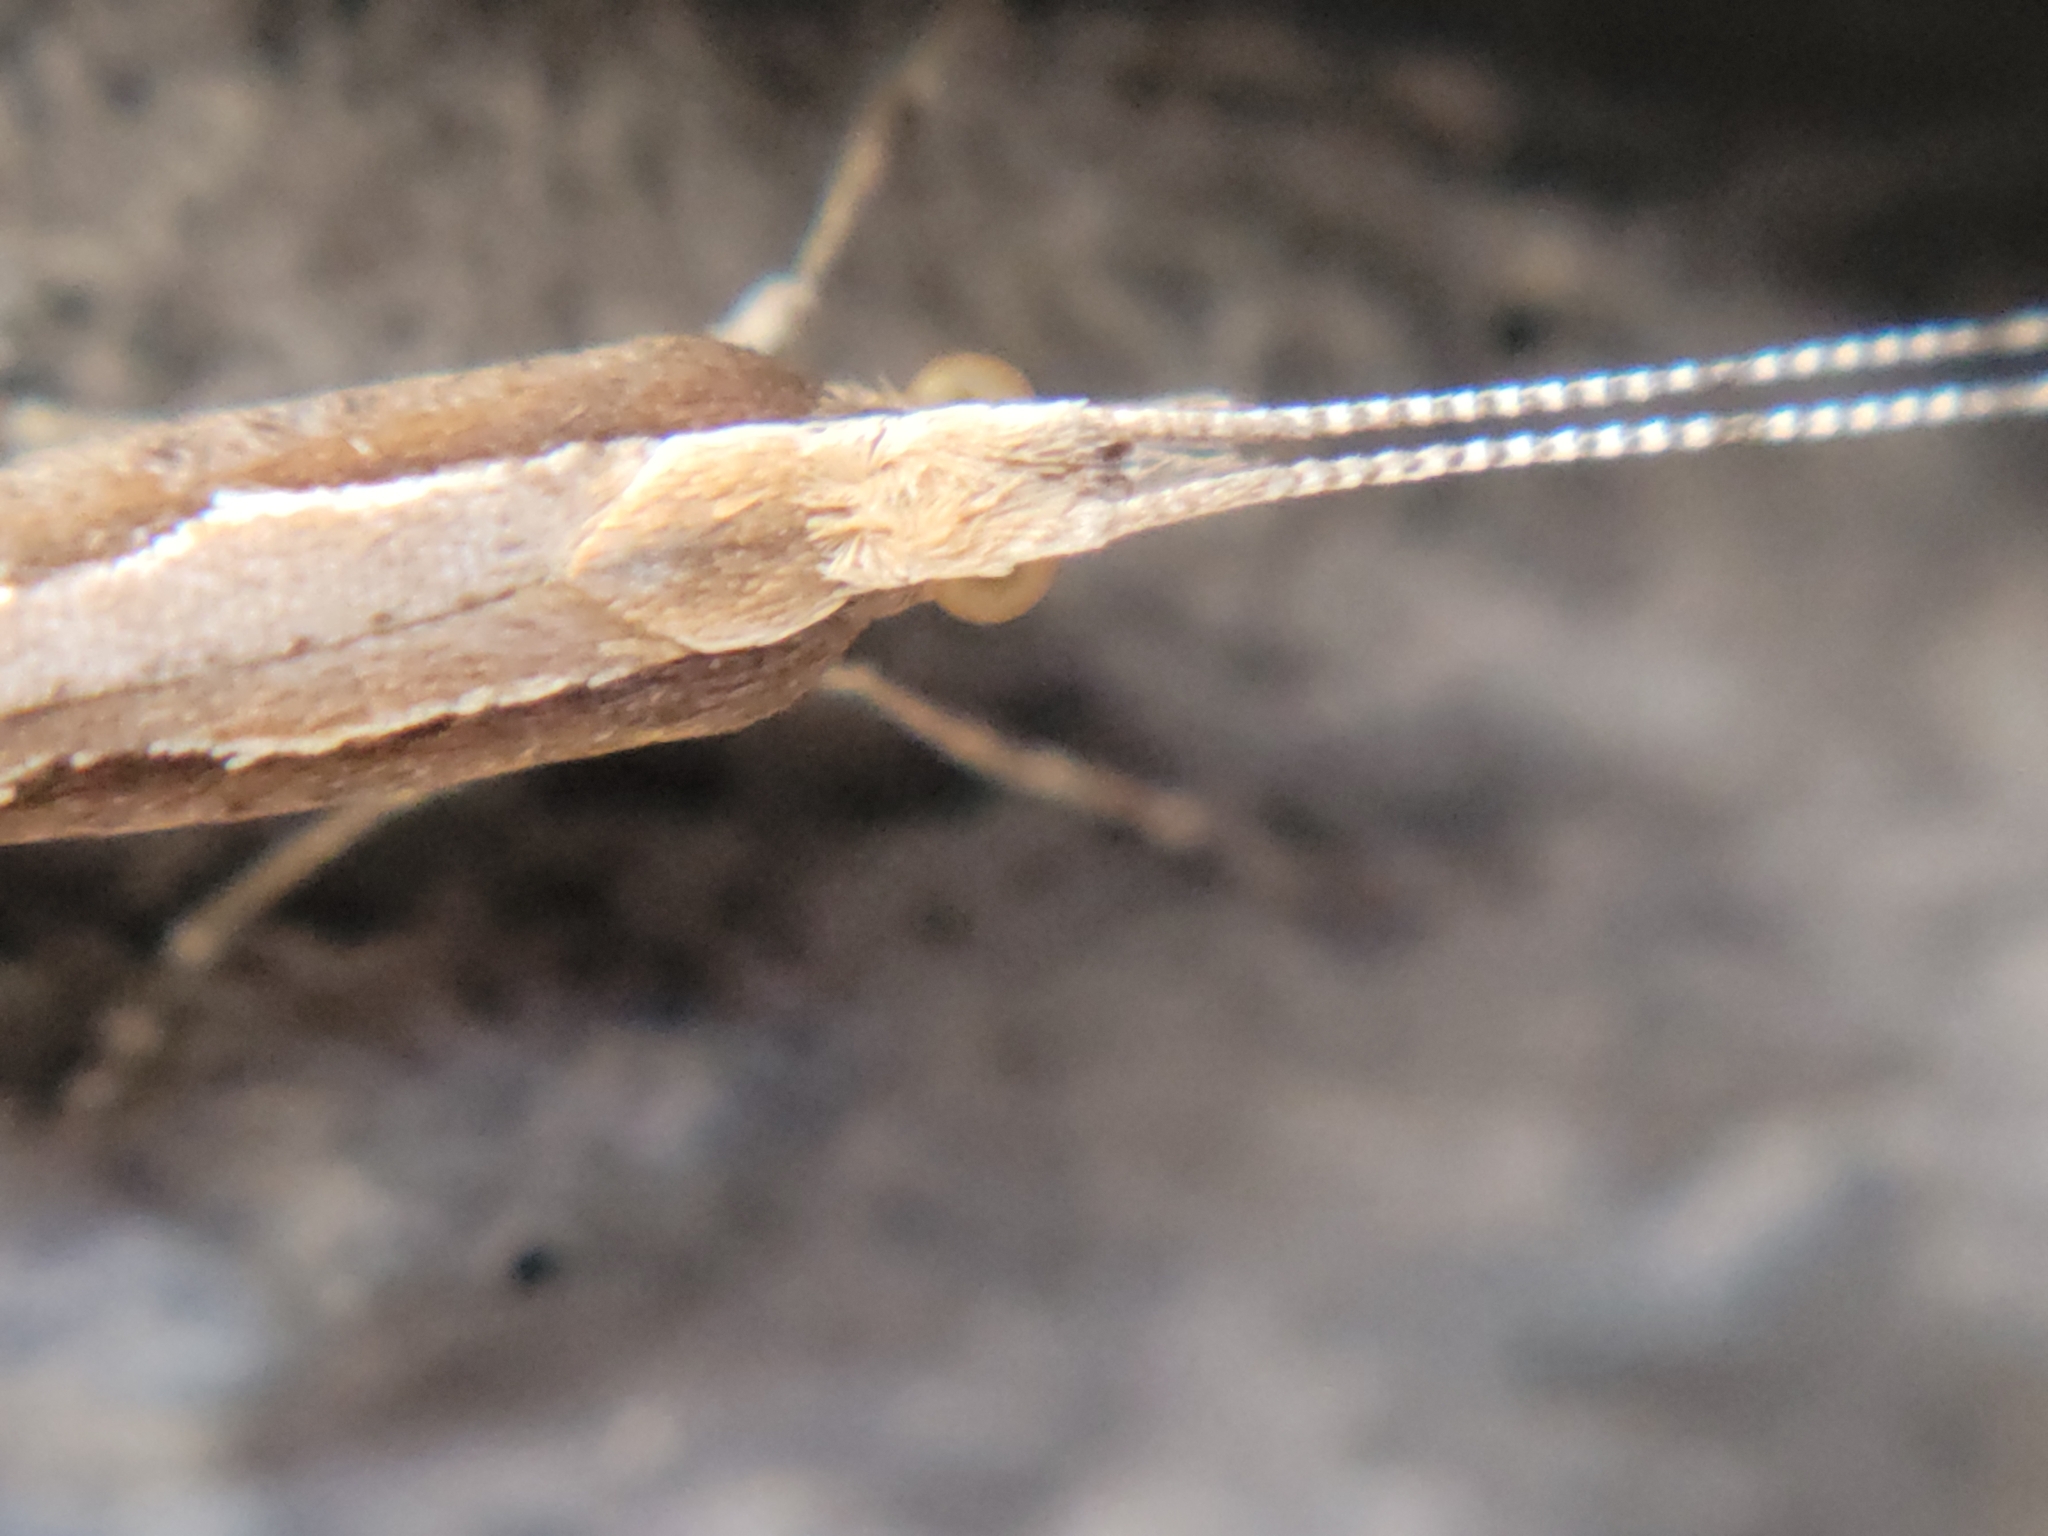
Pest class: diamondback_moth